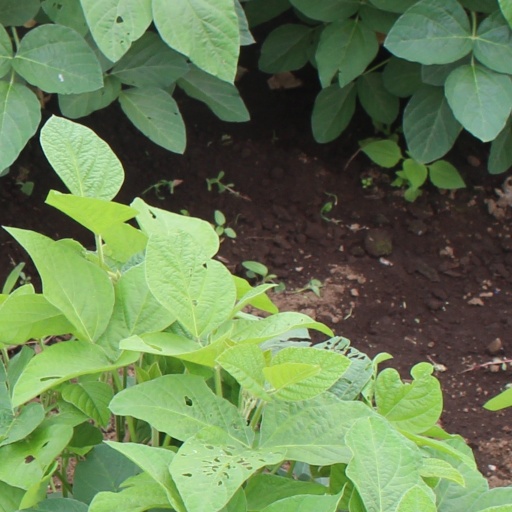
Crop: soybean